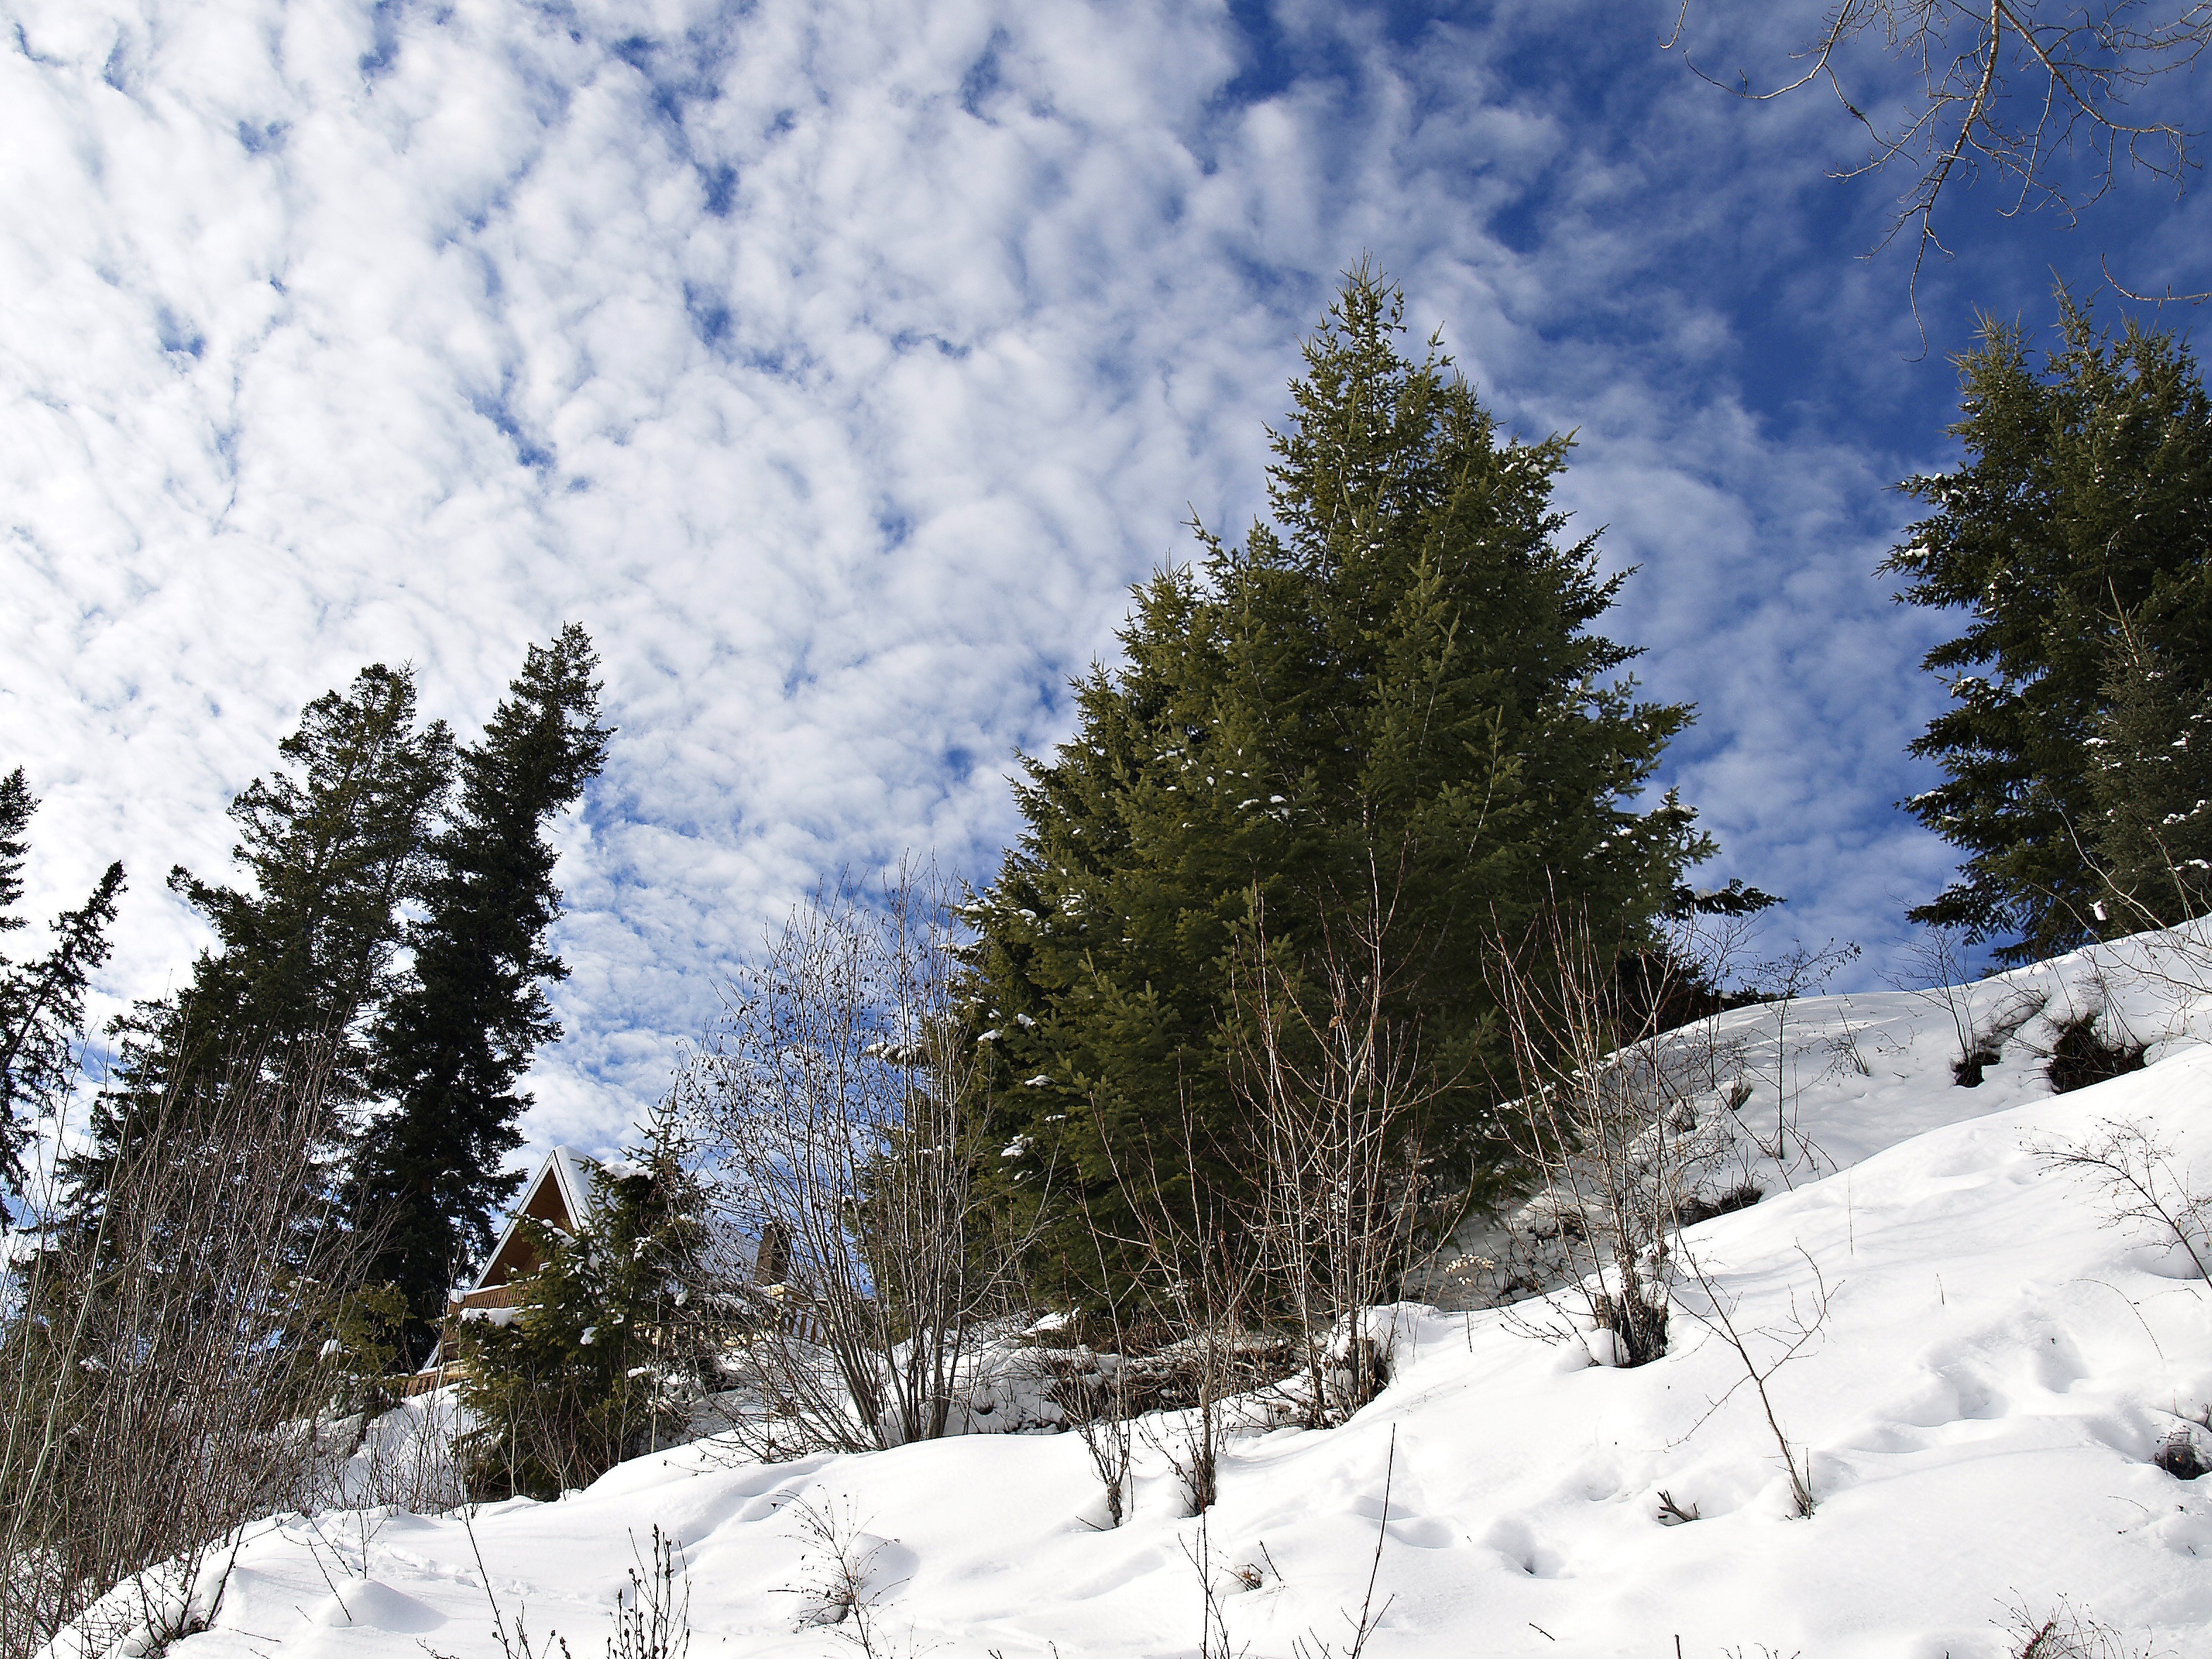
landscape, tree, nature, wilderness, mountain, snow, cold, winter, sky, white, cloudy, hill, mountain range, natural, scenery, weather, snowshoe, fir, season, ridge, trees, outside, alps, footwear, beautiful, piste, woody plant, mountainous landforms, geological phenomenon